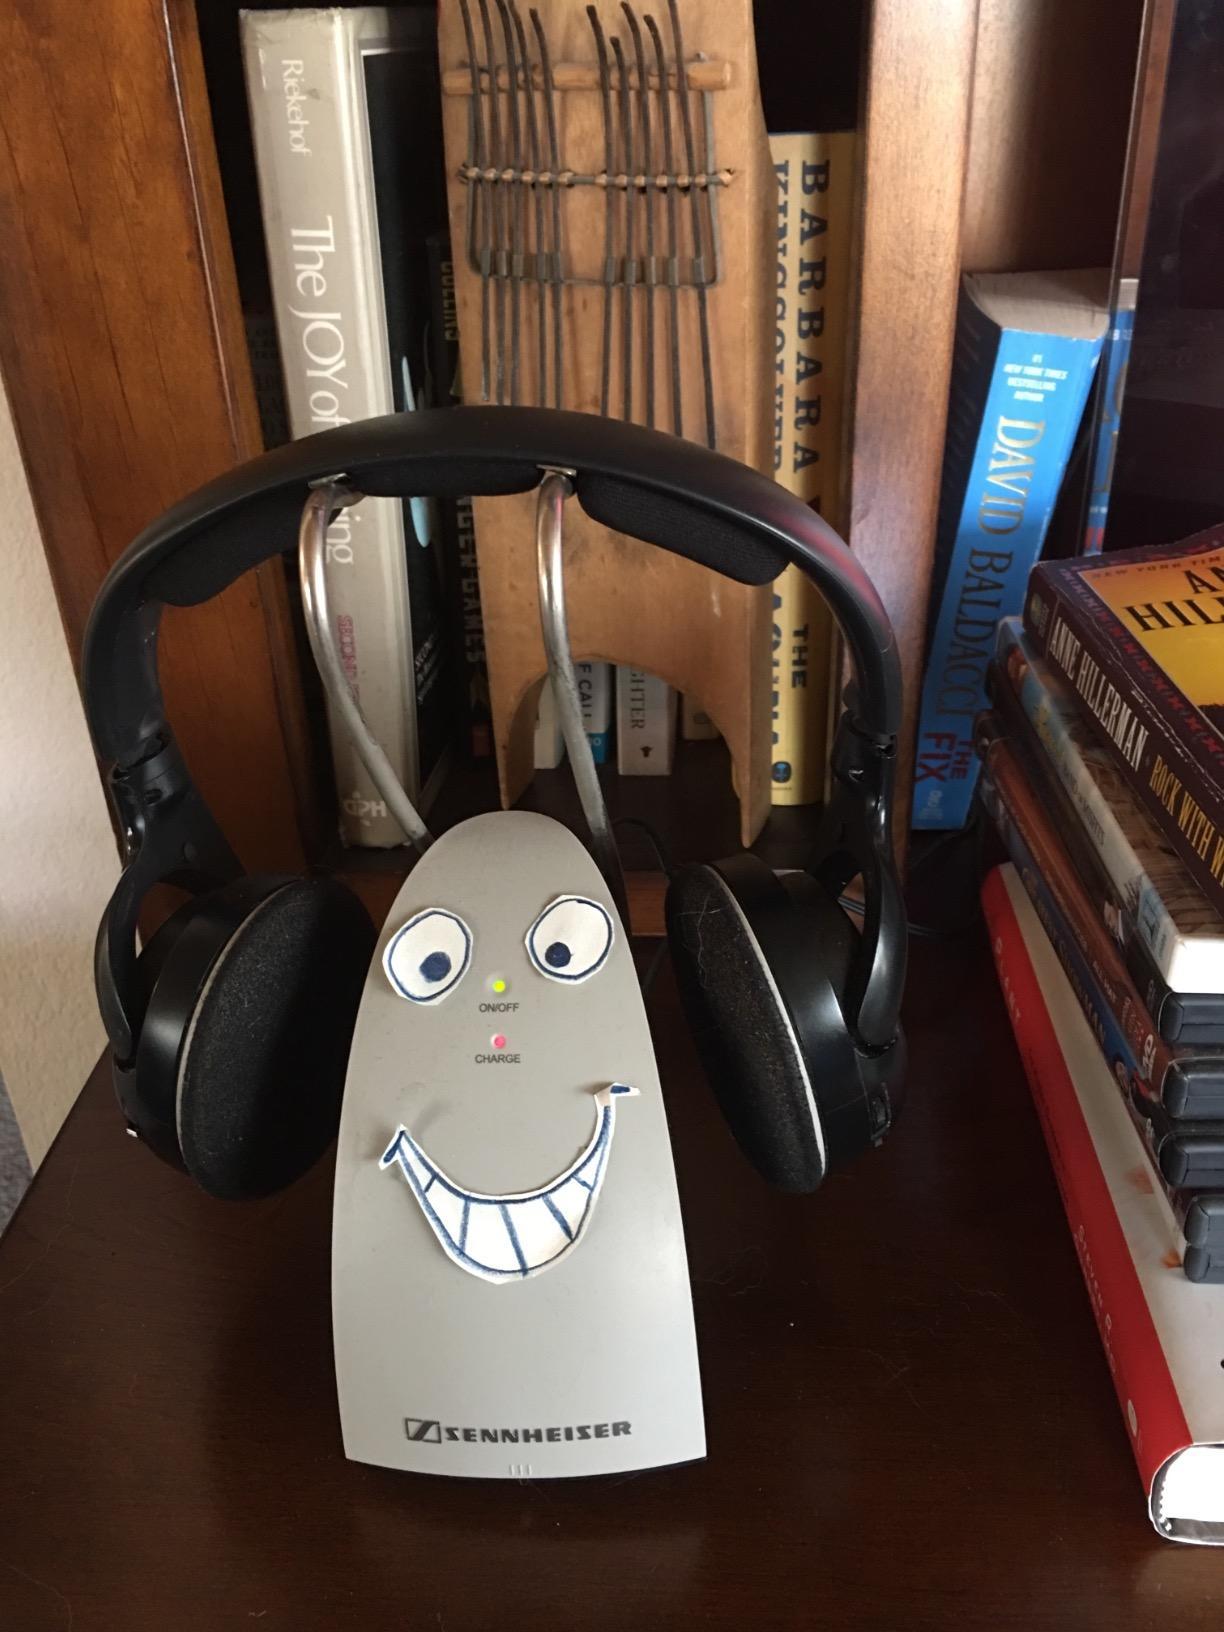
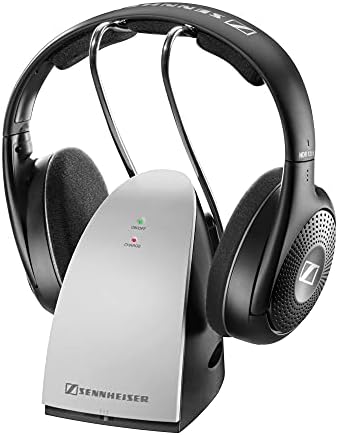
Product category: headphones
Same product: yes